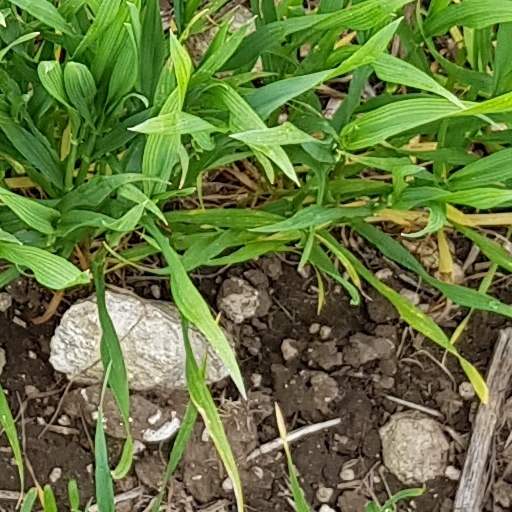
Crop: wheat